Sport in Greece

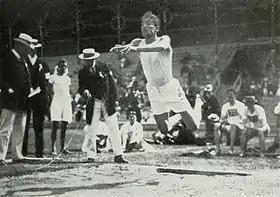
Konstantinos Tsiklitiras during the standing long jump competition at the 1912 Summer Olympics.

Athletics has been another very successful individual sport in Greece. Greek athletes have won 29 medals in total, at the Olympic games for Greece and 19 medals in the IAAF World Championships in Athletics, while some Greek athletes have reached world stardom with their achievements such as: